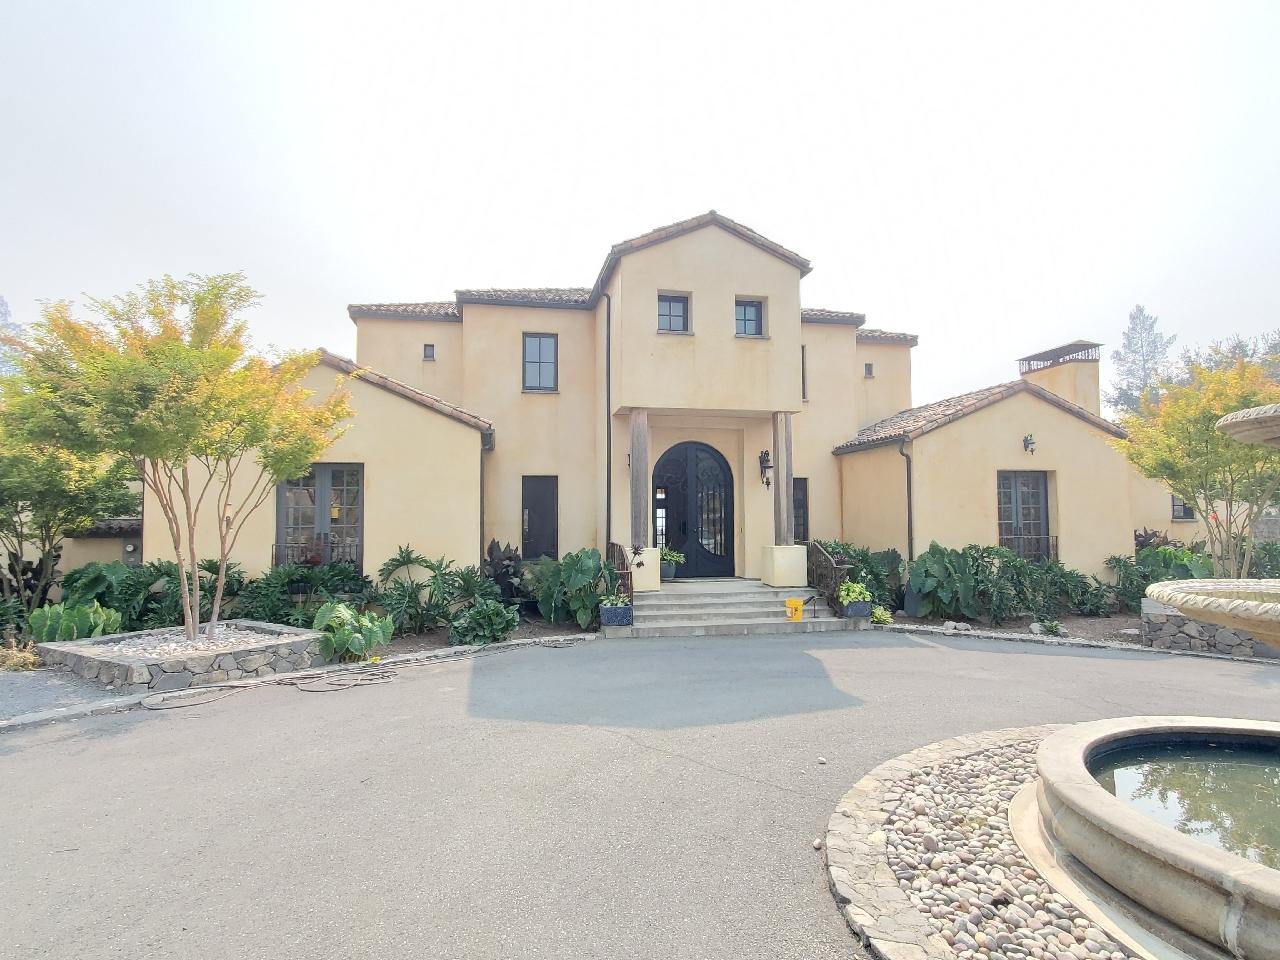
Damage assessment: no_damage